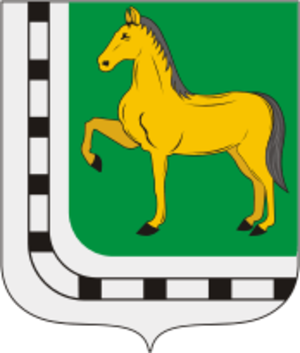
Togoutchine est une ville de l'oblast de Novossibirsk, en Russie, et le centre administratif du raïon de Togoutchine. Sa population s'élevait à 21 821 habitants en 2013.